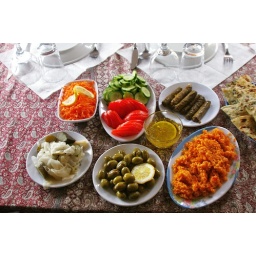
At table upstairs in Sirince home